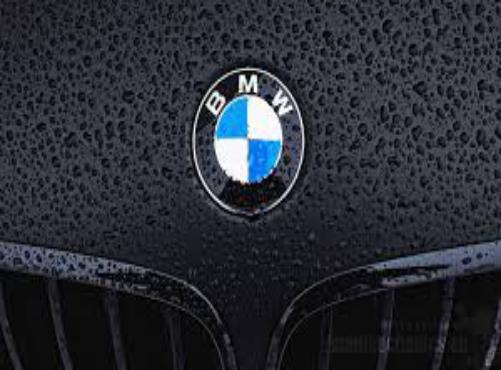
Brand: BMW
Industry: Transportation